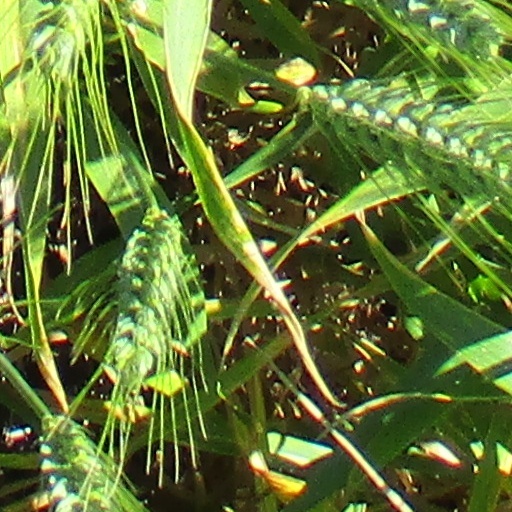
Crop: wheat